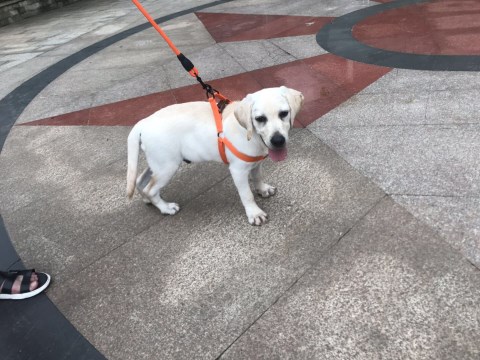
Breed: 3580-n000122-Labrador_retriever